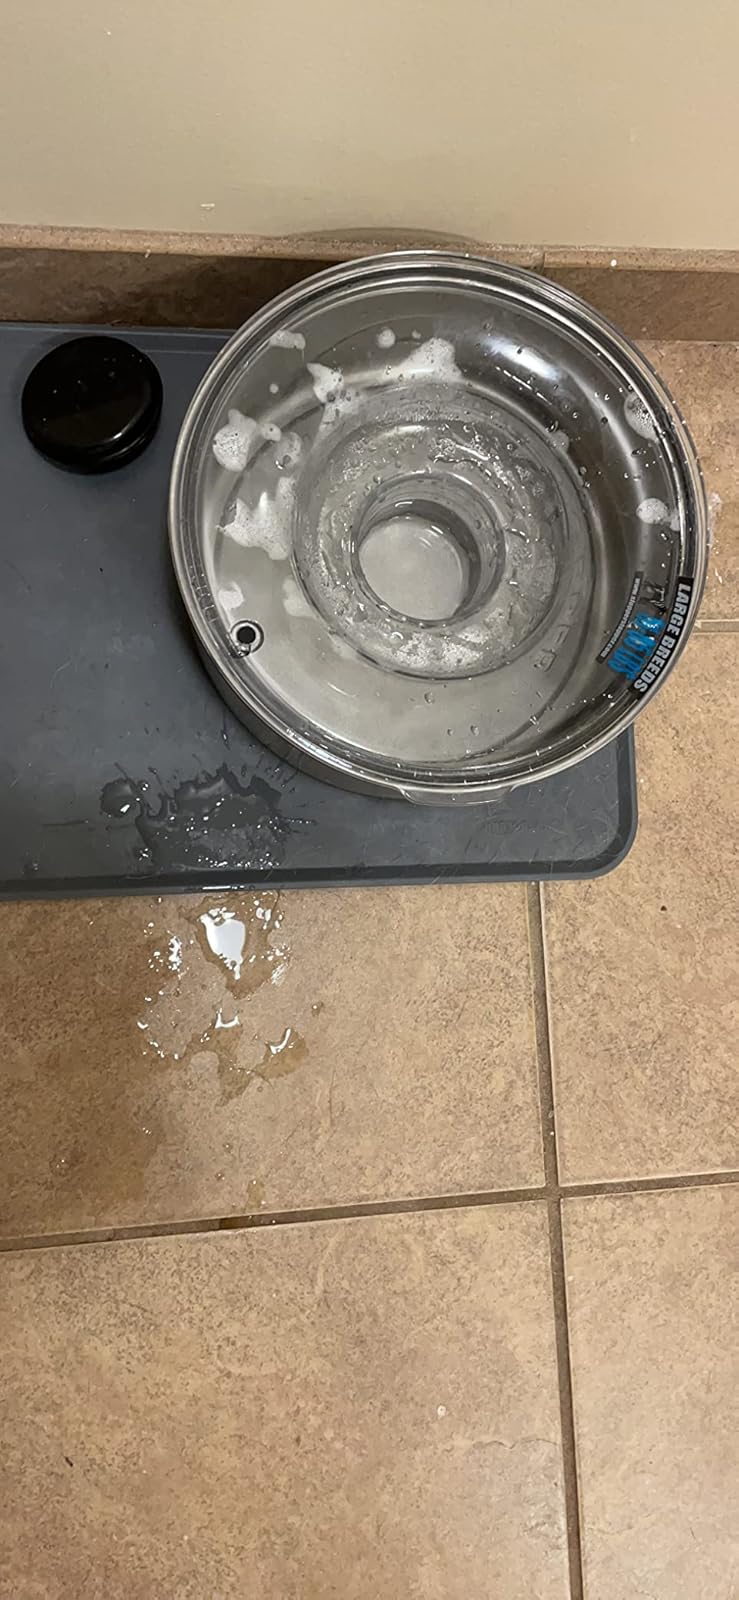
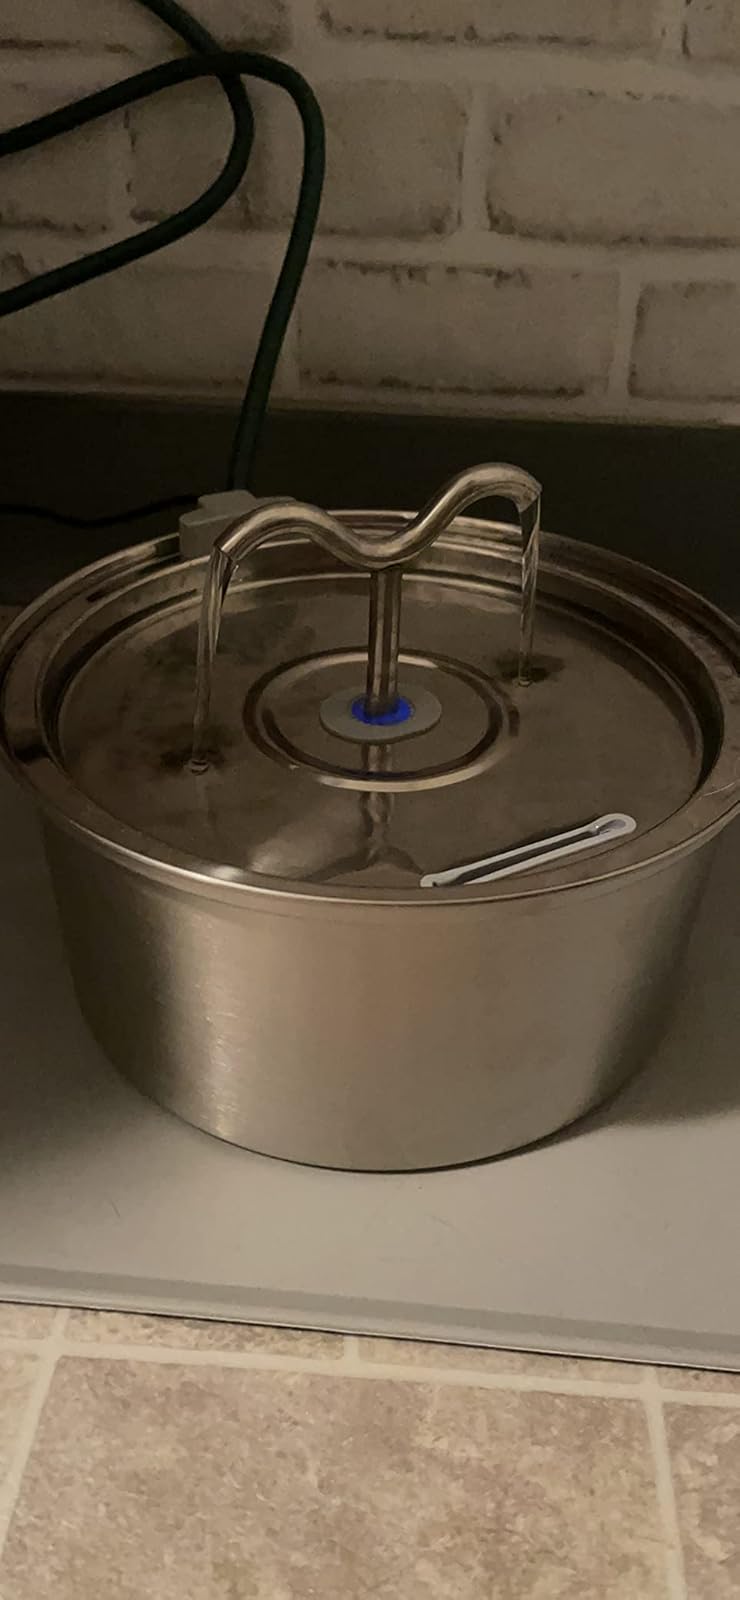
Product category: items_bowl
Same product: no